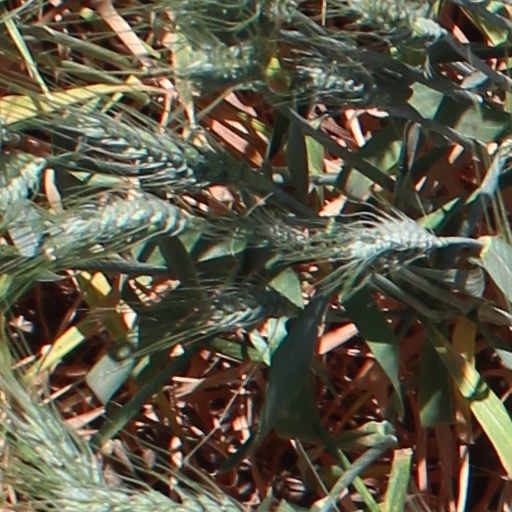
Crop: wheat